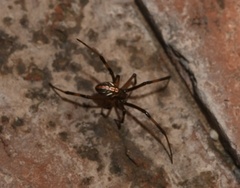
Species: Lactrodectus_hesperus